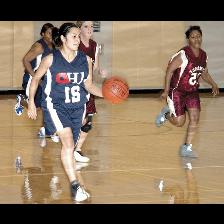
Label: Human